Stadler Euro

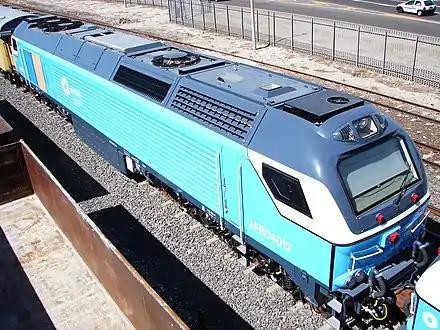
PRASA Class Afro 4000

The South African Class Afro 4000 is a version of the Euro 4000. In late November 2014 the first of twenty new Afro 4000 diesel-electric locomotives for the Passenger Rail Agency of South Africa (PRASA) came ashore in Table Bay Harbour. The locomotive, the first new engine to be acquired by PRASA since its establishment, was officially unveiled at Cape Town Station on 1 December 2014.